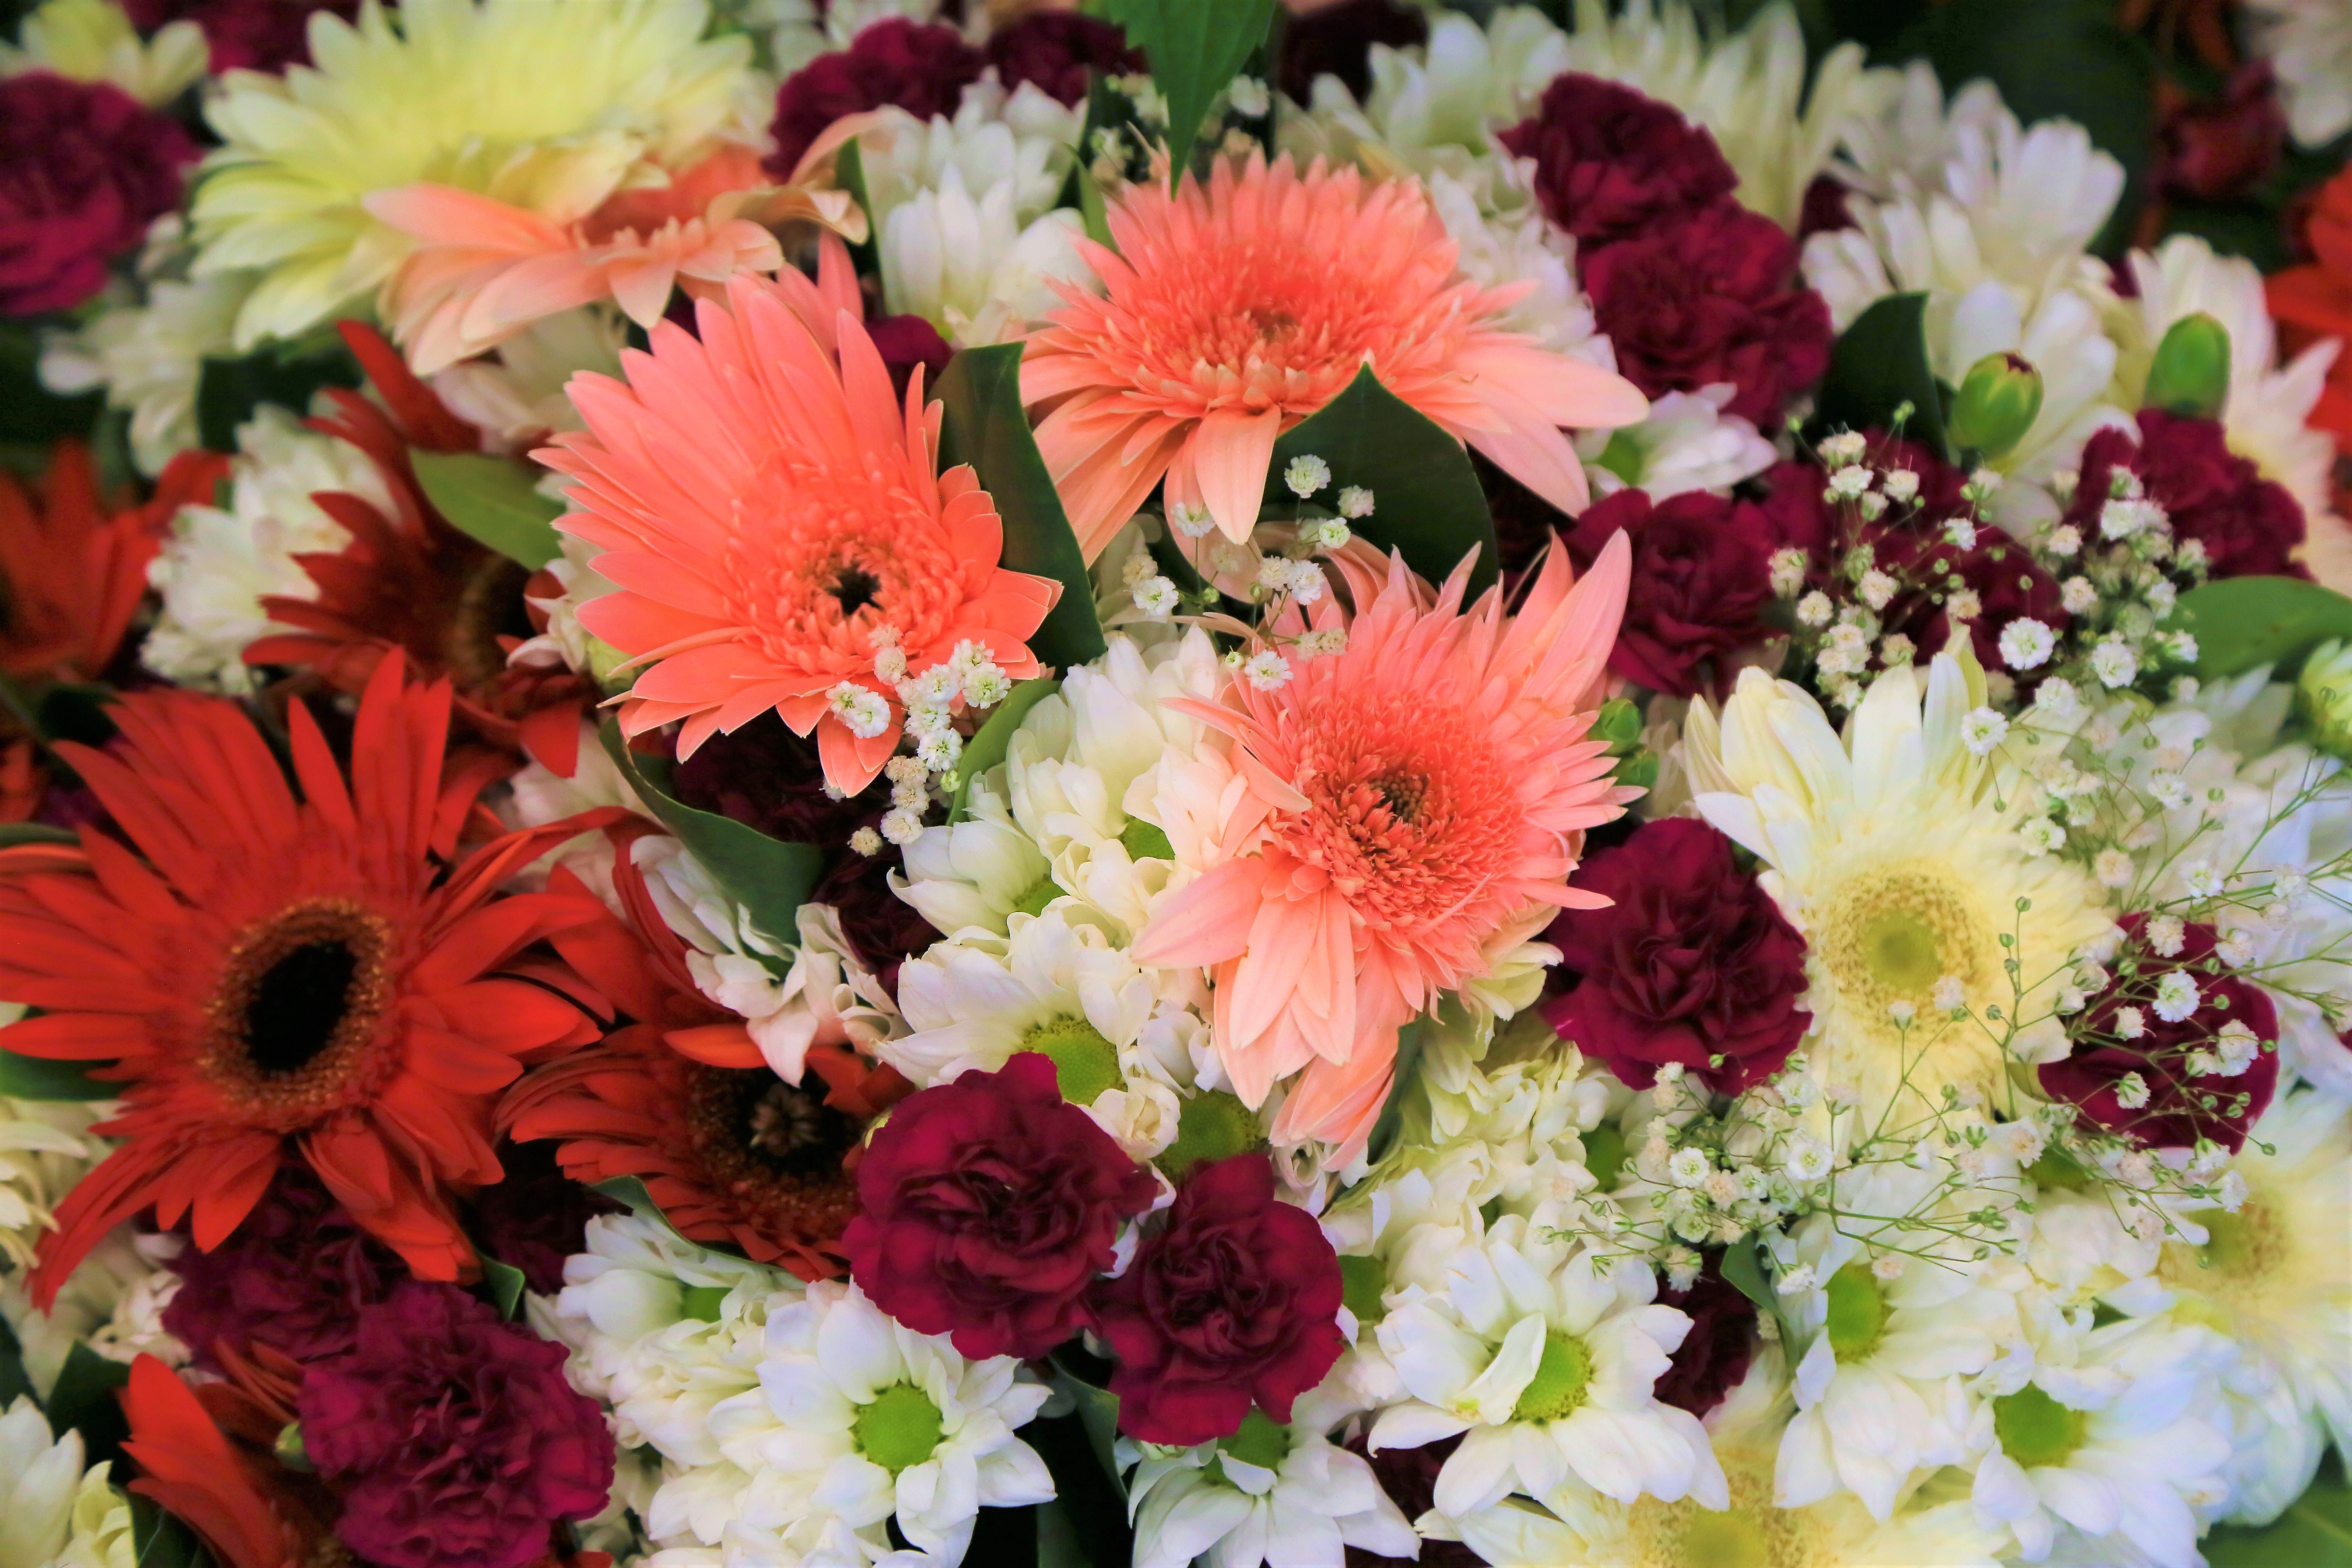
flowers, nature, spring, plant, beautiful, colorful, flower, flowering plant, flower arranging, floristry, bouquet, cut flowers, floral design, petal, gerbera, artificial flower, barberton daisy, chrysanths, annual plant, dianthus, daisy family, pink family, artwork, perennial plant, art, rose